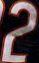
Number: 2